Liquefied natural gas terminal

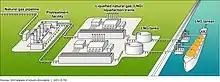
Liquefied natural gas export terminal

Liquefied natural gas terminals can be classed as: liquefaction terminals for the export of LNG or for the import of LNG. LNG terminals may combine both functions.